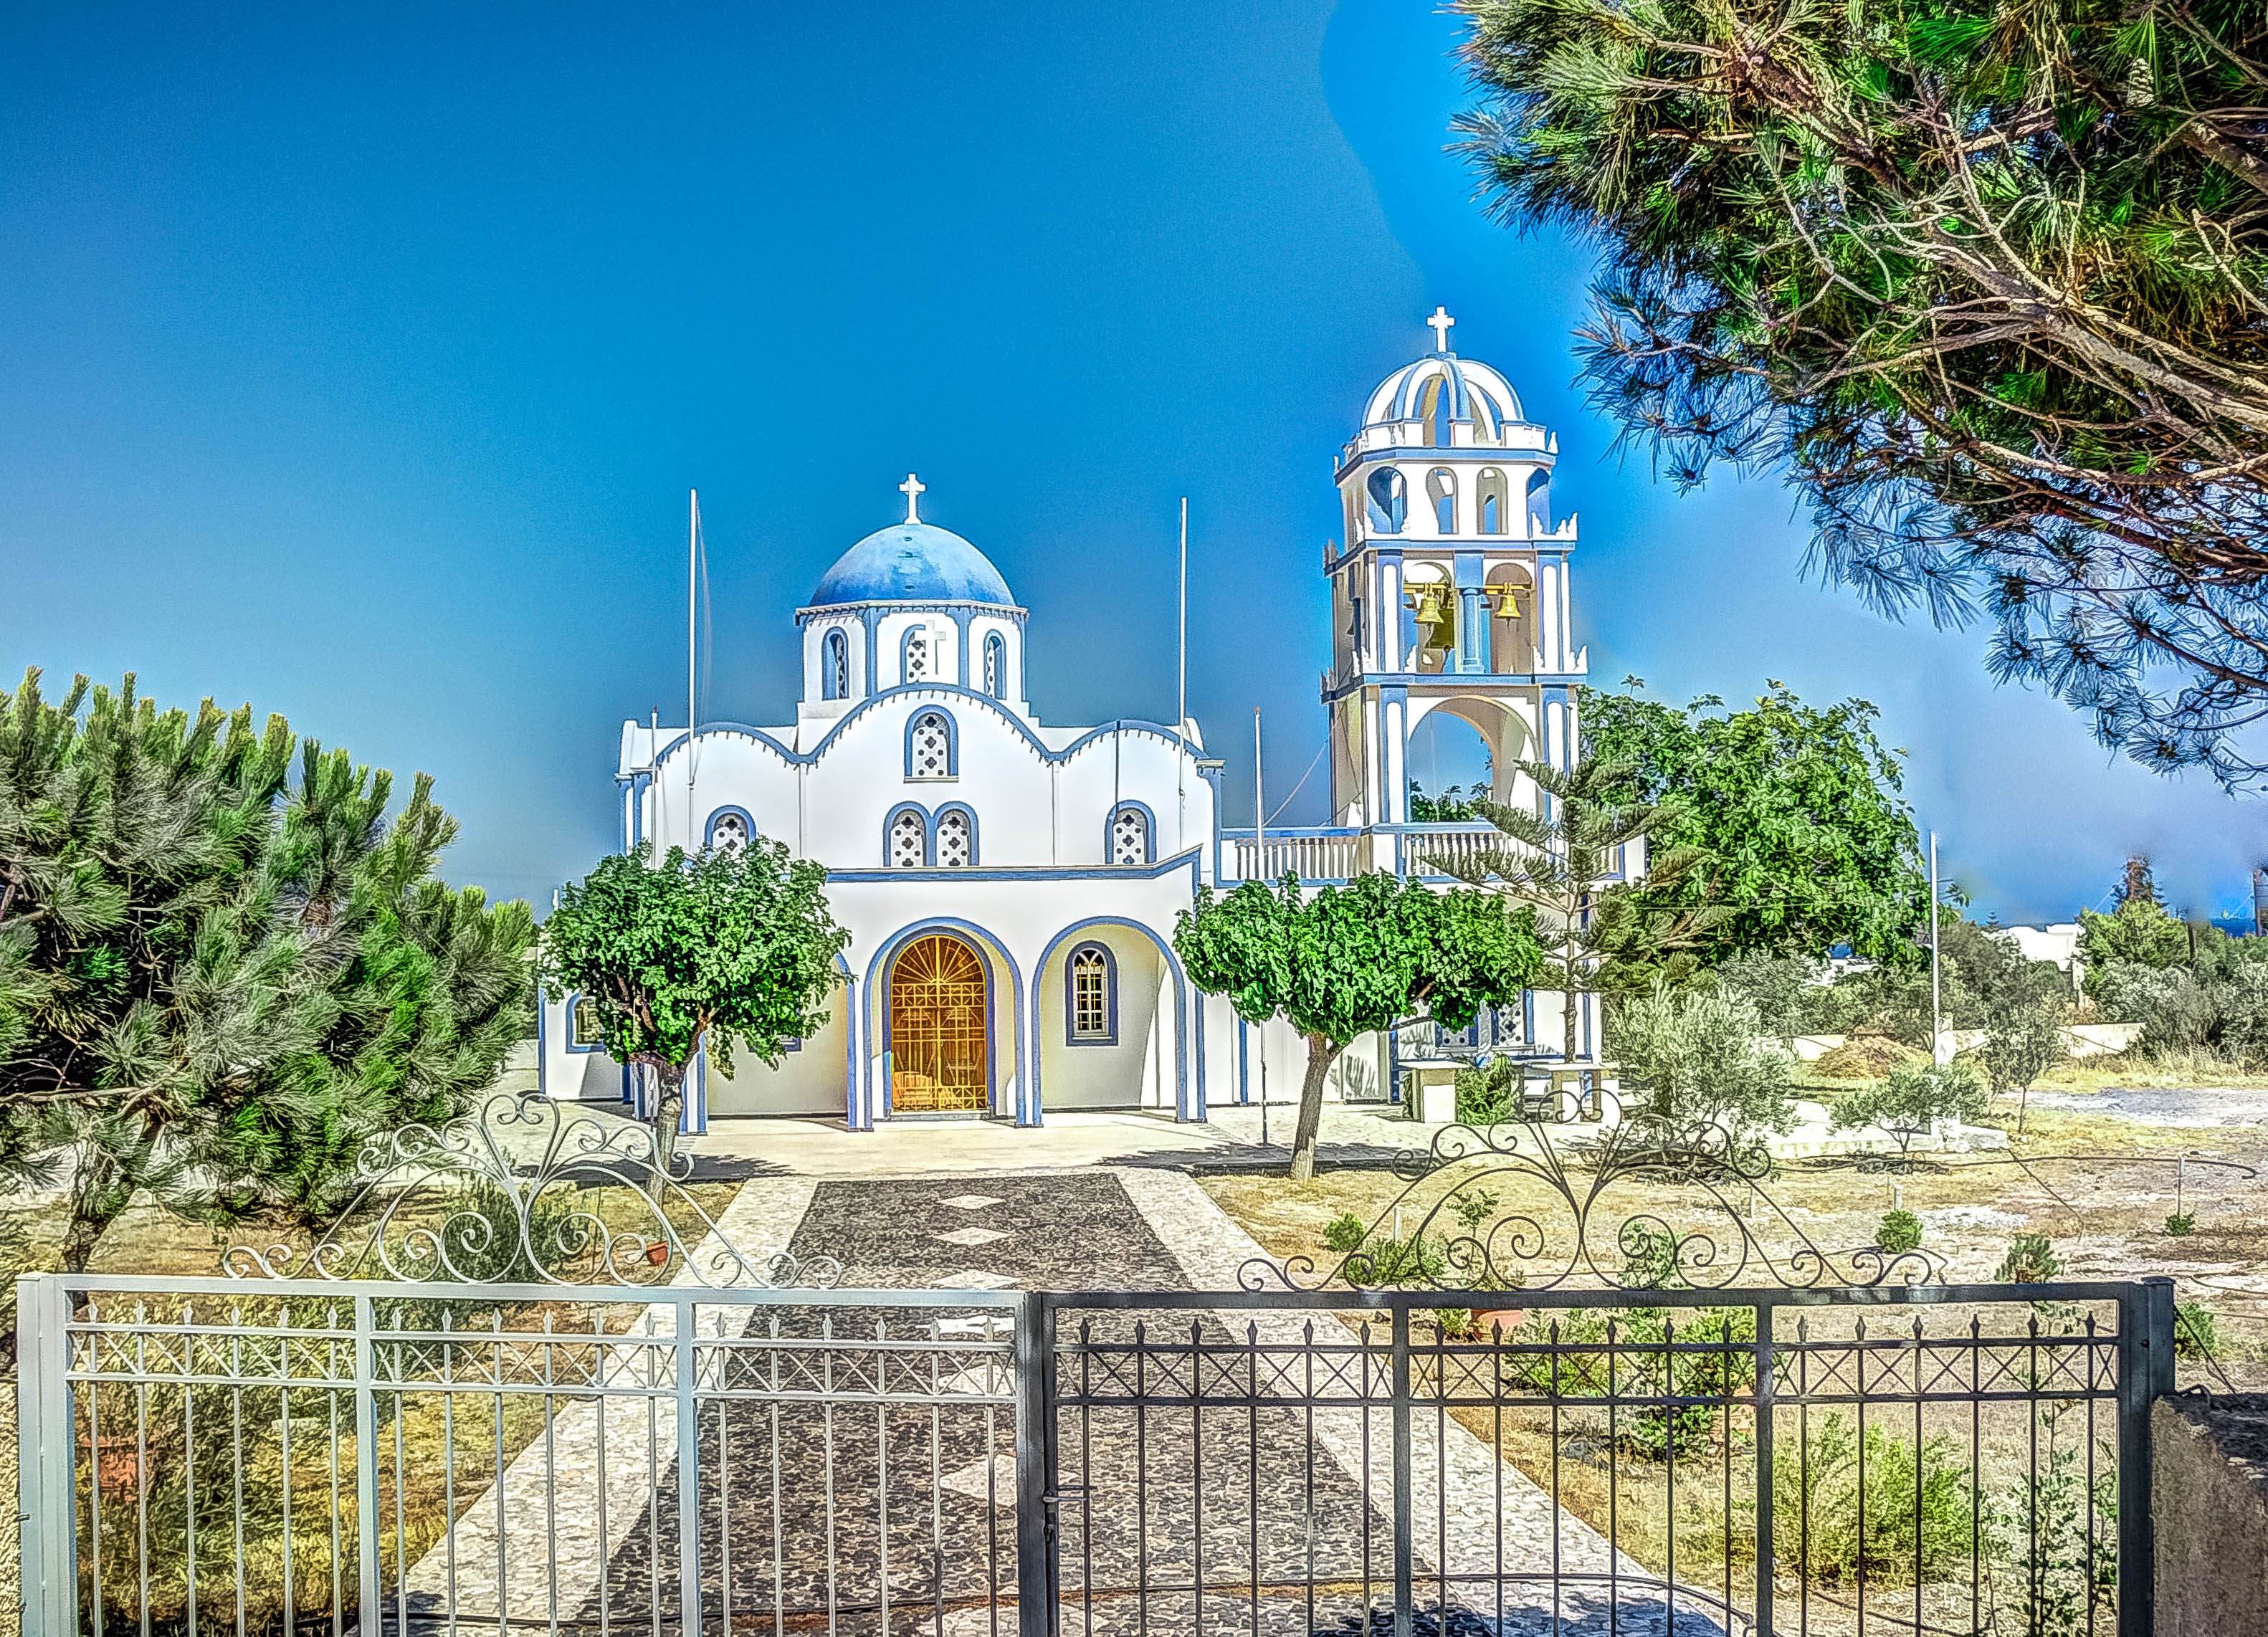
architecture, mansion, house, building, home, cityscape, greek, mediterranean, tower, island, landmark, church, chapel, place of worship, santorini, greece, estate